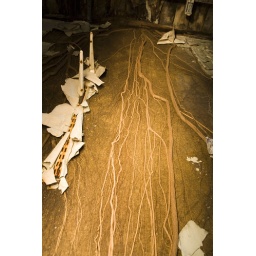
This was a wall inside the hospital. It has roots growing down it from a tree breaking through the room above